List of tallest buildings in North America

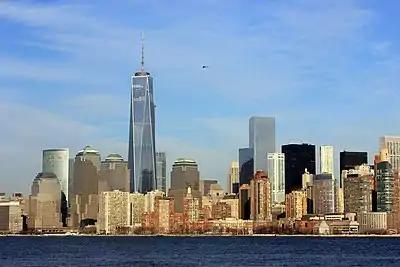
The skyline of Lower Manhattan in New York City, including One World Trade Center, the tallest building in North America

This list of the tallest buildings in North America ranks skyscrapers in order by height. The United States is considered the birthplace of the skyscraper, with the world's first skyscraper, the Home Insurance Building, built in Chicago in 1885. Since then, the United States has been home to some of the world's tallest skyscrapers, with the tallest in New York City and Chicago. Eleven buildings in North America have held the title of tallest building in the world, with 9 in New York City. Canada and Mexico have also seen areas of skyscraper building, especially in Toronto, Calgary, Mexico City and Monterrey. Additionally, Panama City has emerged as a hotbed of skyscraper building activity and currently lists a total of 68 buildings over 150 meters in height.